Marxist humanism

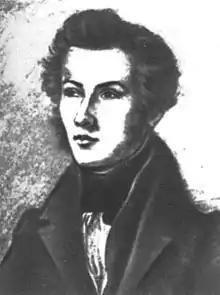
Bruno Bauer

Erich Fromm was the most explicitly humanist associate of the Frankfurt School, becoming one of the most influential proponents of Marxist humanism in the United States. He emphasized alienation as a central issue of capitalist society and framed his critique of capitalism through a psychological and humanistic lens. His 1965 edited collection, "Socialist Humanism: An International Symposium", sought to strengthen international networks of socialist/Marxist humanists, broadening their influence and visibility. Fromm argued that love, solidarity, and cooperative social relationships were fundamental human needs frustrated by capitalist structures. In "The Sane Society" (1955), he called for a decentralized socialist society based on workers' participation and democratic cooperation, aligning his vision with Marx’s concept of a stateless, egalitarian society. Although often perceived as a liberal or social democrat, Fromm was firmly rooted in Marxist thought, maintaining that socialism should be deeply humanistic rather than authoritarian. His political engagement extended beyond theory — he was actively involved in the peace movement, particularly as a founder of the "Committee for a Sane Nuclear Policy". Through both his scholarship and activism, Fromm contributed significantly to the reorientation of Marxism toward a democratic and human-centered socialism.